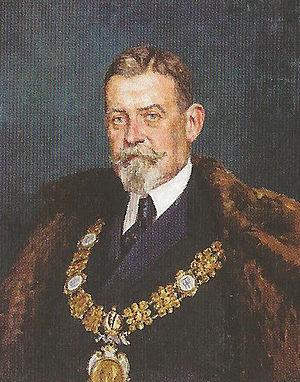
Max von Ferstel est un architecte autrichien.